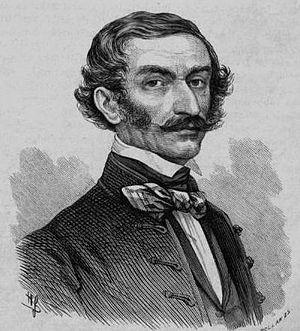
Márk Rózsavölgyi - né Mordechele Rosenthal - est considéré par les Hongrois